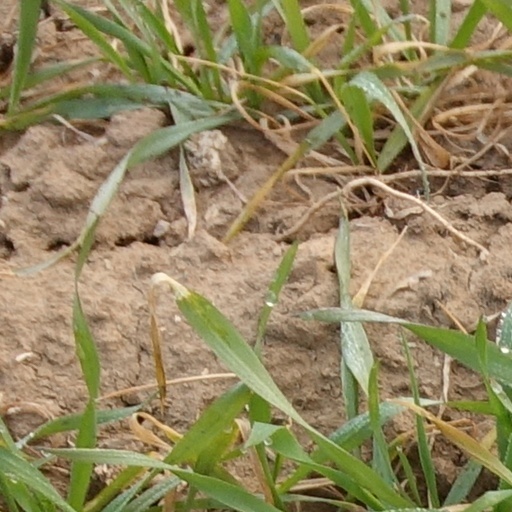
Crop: wheat